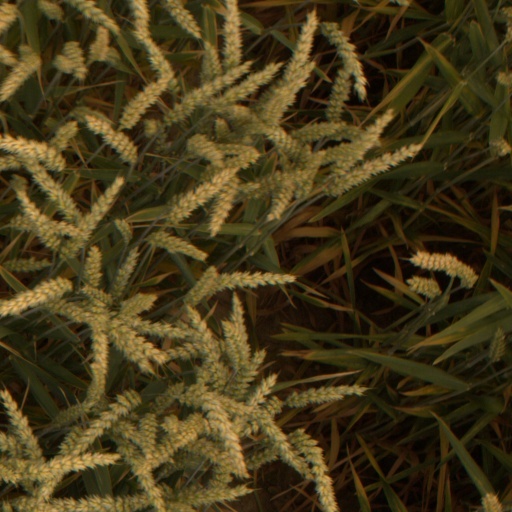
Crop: wheat